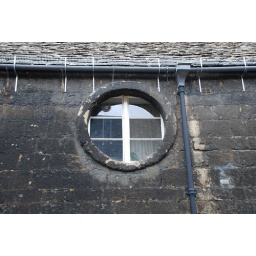
Almost a perfect bathroom window if not for the out-of-place hideous exhaust fan in the corner